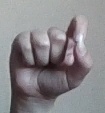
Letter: fa